Tipón

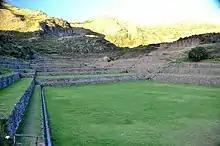
Tipón - monumental terraces with a canal and Iglesia Raqui on the top right

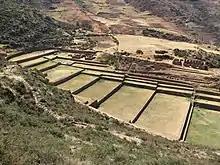
Tipón - general view of the monumental terraces

The terraced areas ("andénes") within the Park cover a large proportion of the total area within the defense walls. The terraces represent about and some lie below one or more of the surface water irrigation canals that divert from the Pukara river. The terraces are formed by stone walls, many of which are in a poor state of preservation.